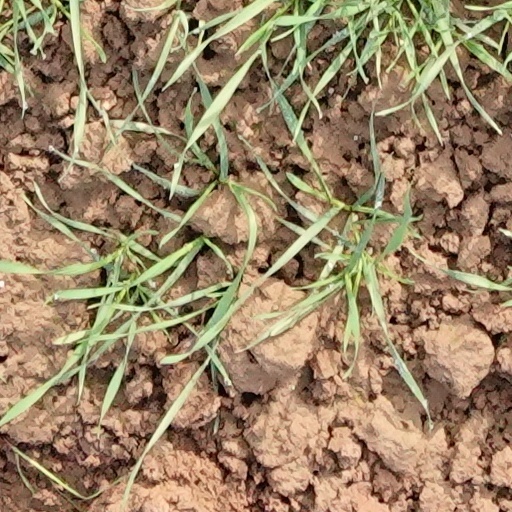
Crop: wheat